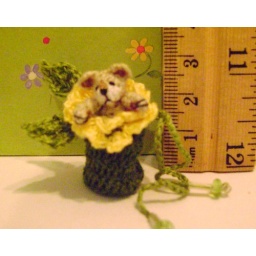
Bear in a flower bag